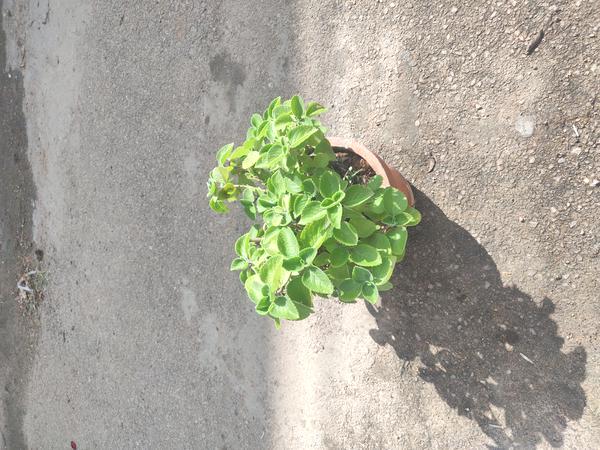
Plant: Doddapatre